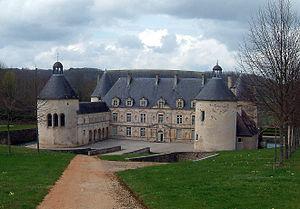
Chateau de Bussy-Rabutin à Bussy-Rabutin, Côte-d’Or, Bourgogne